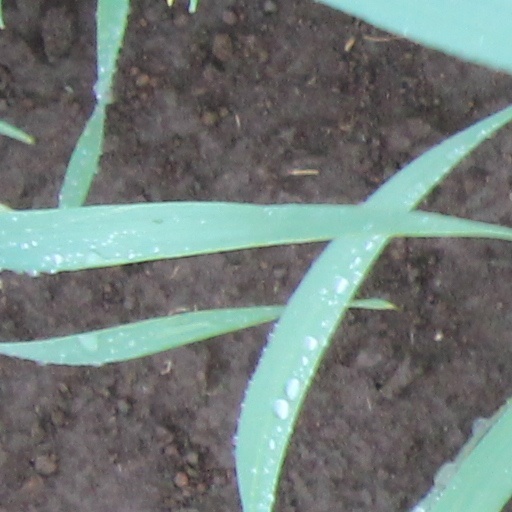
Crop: wheat